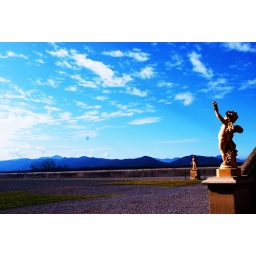
Heavy hearts, like heavy clouds in the sky